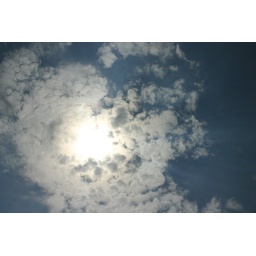
Taken through the moon roof of my car while travelling in north MS.